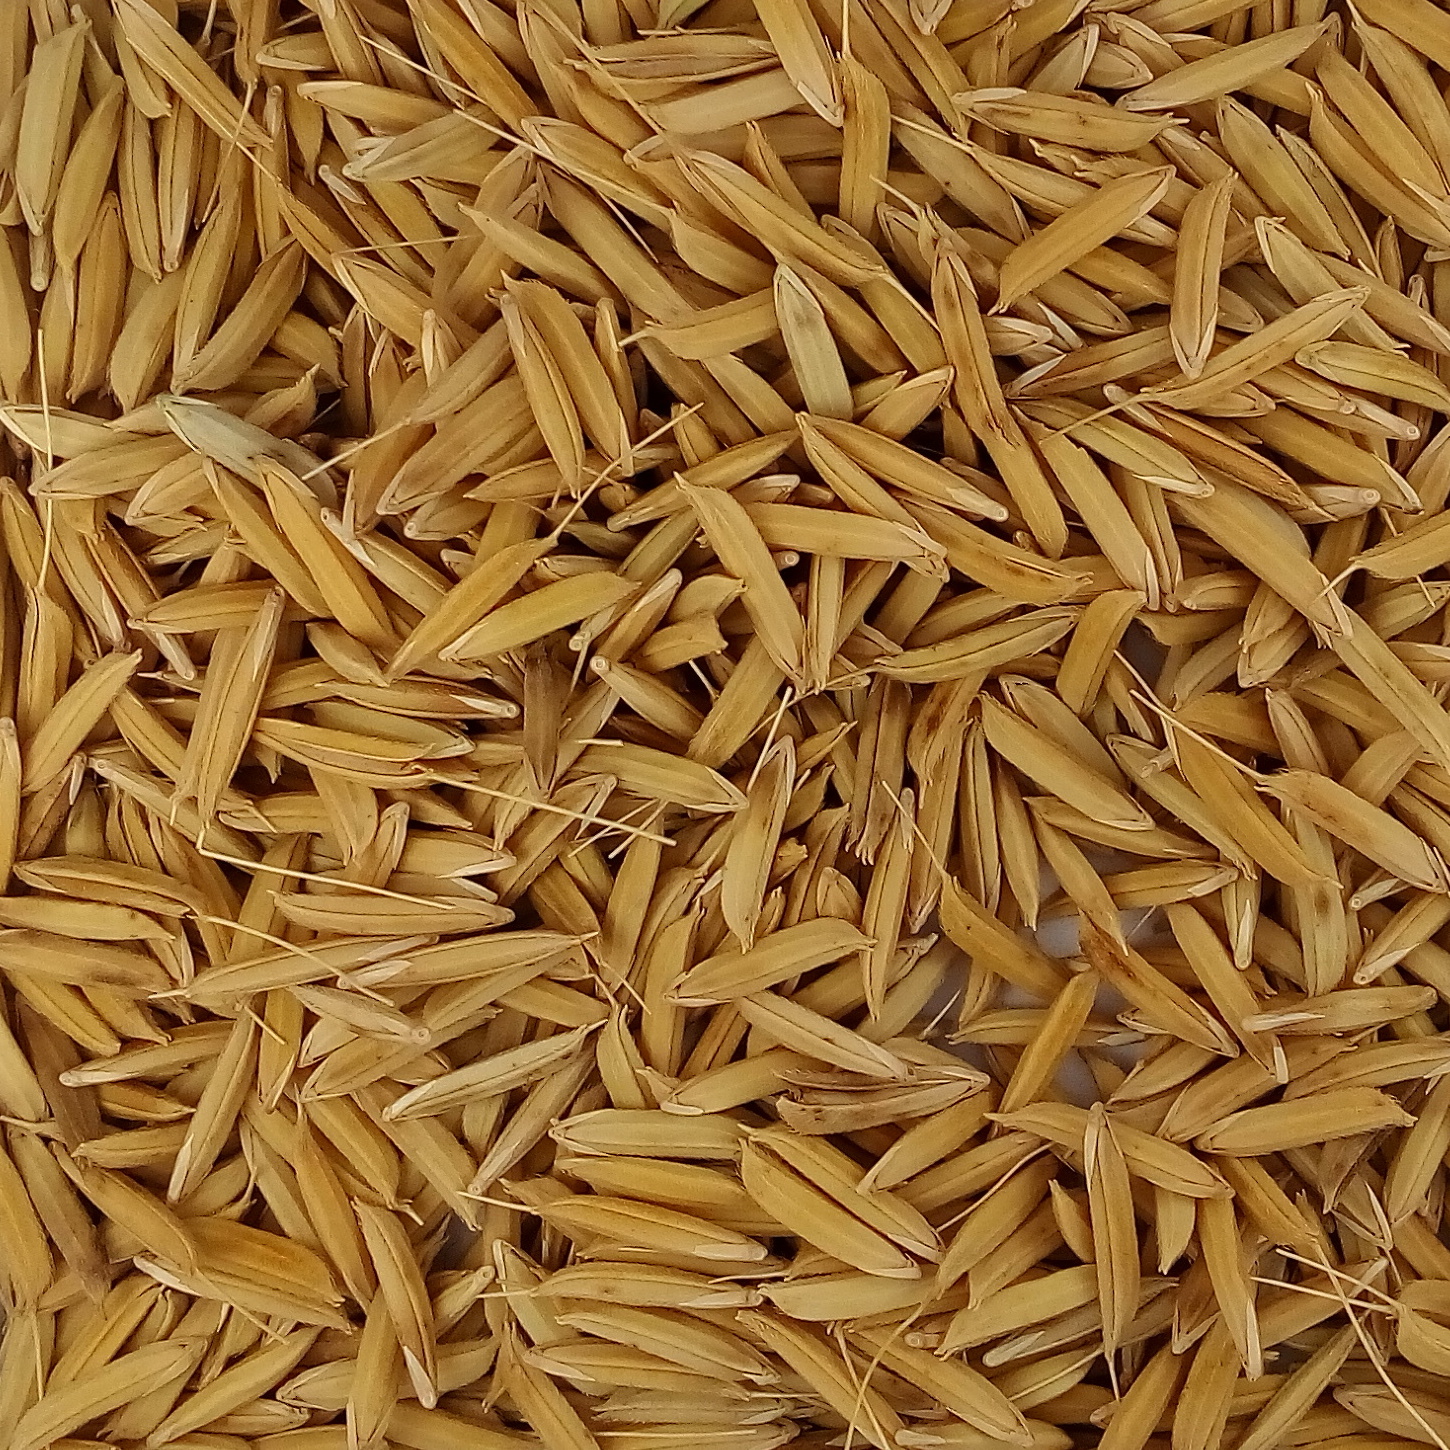
Rice seed variety: 1728